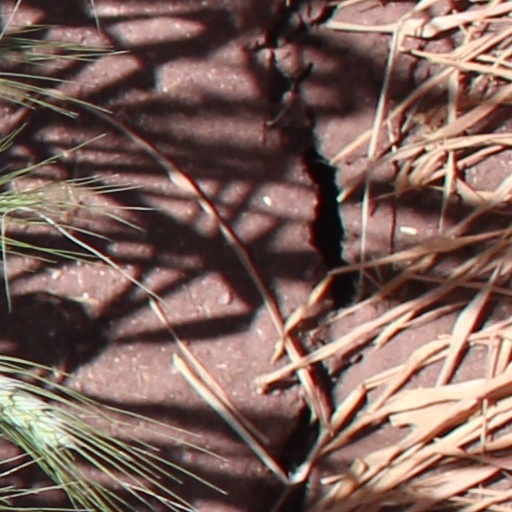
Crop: wheat